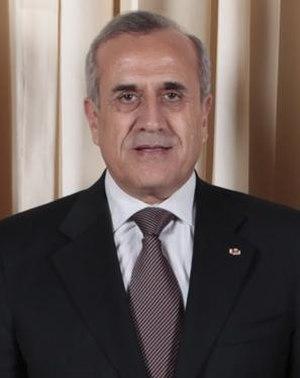
L'élection présidentielle libanaise de 2008 a lieu le 25 mai 2008 au Parlement du Liban, à Beyrouth. Dans une situation de fortes tensions politiques, les députés choisissent le candidat faisant le plus consensus, Michel Sleiman.